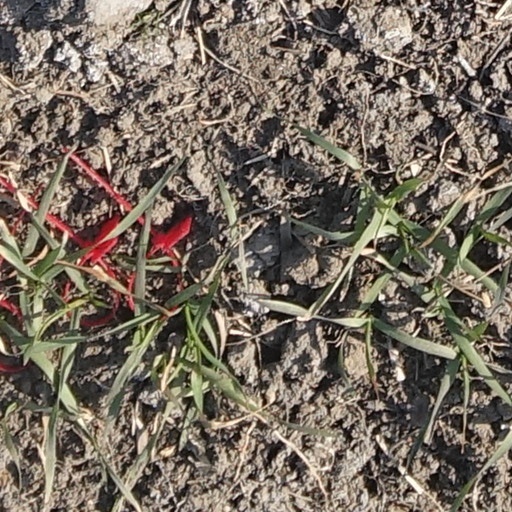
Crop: wheat